Symmes Township, Hamilton County, Ohio

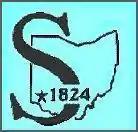
Former Symmes Township logo

Symmes Township is located in what was originally the Symmes Purchase. The township was incorporated by an act of the General Assembly on January 19, 1822. However, its year of establishment is usually given as 1824, as seen in the township's previous logo. In 1853, the Little Miami Railroad was completed, connecting the township to Cincinnati. Symmes Township survived a 1994 attempt to merge with Loveland, as well as efforts the following year to incorporate most of Symmes and Deerfield Townships as the City of Heritage.